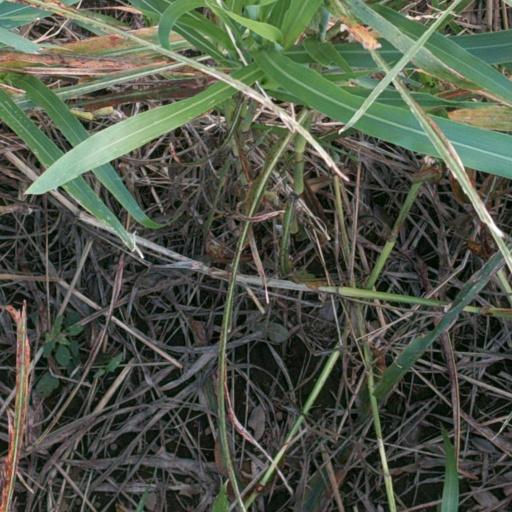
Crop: sorghum